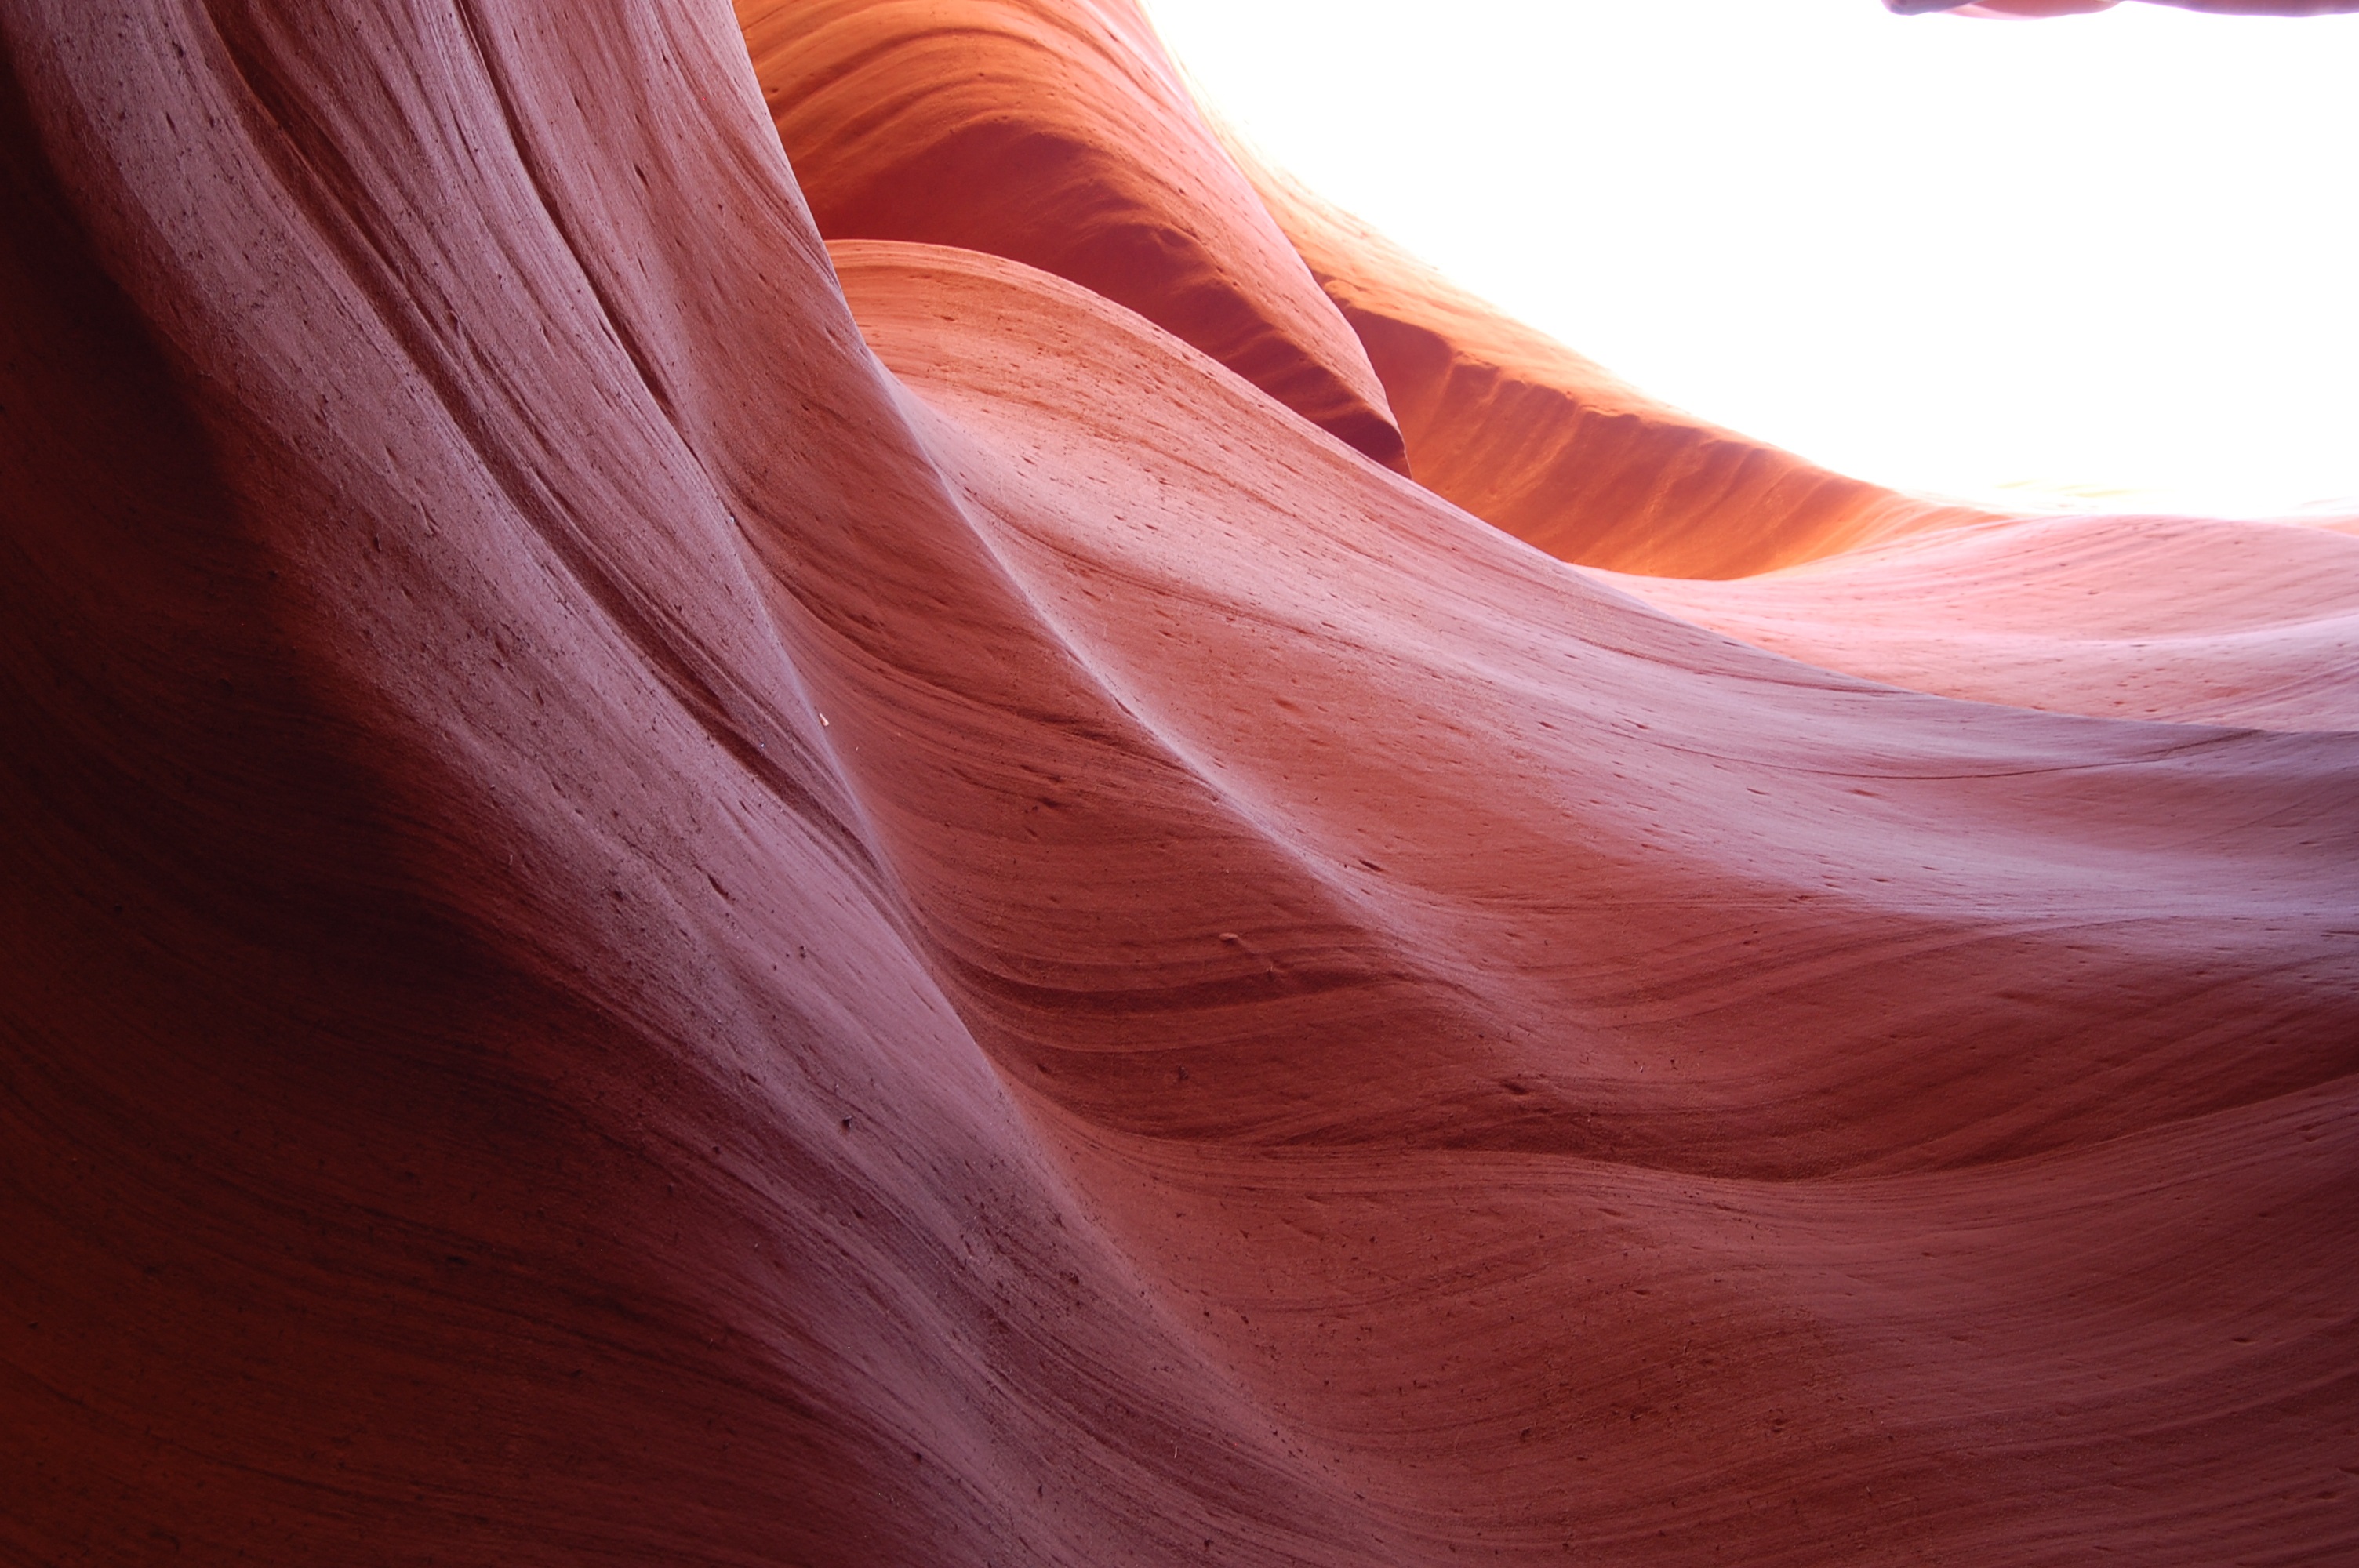
landscape, photography, petal, red, color, usa, pink, arm, national park, antelope canyon, close up, human body, places of interest, eye, organ, sand stone